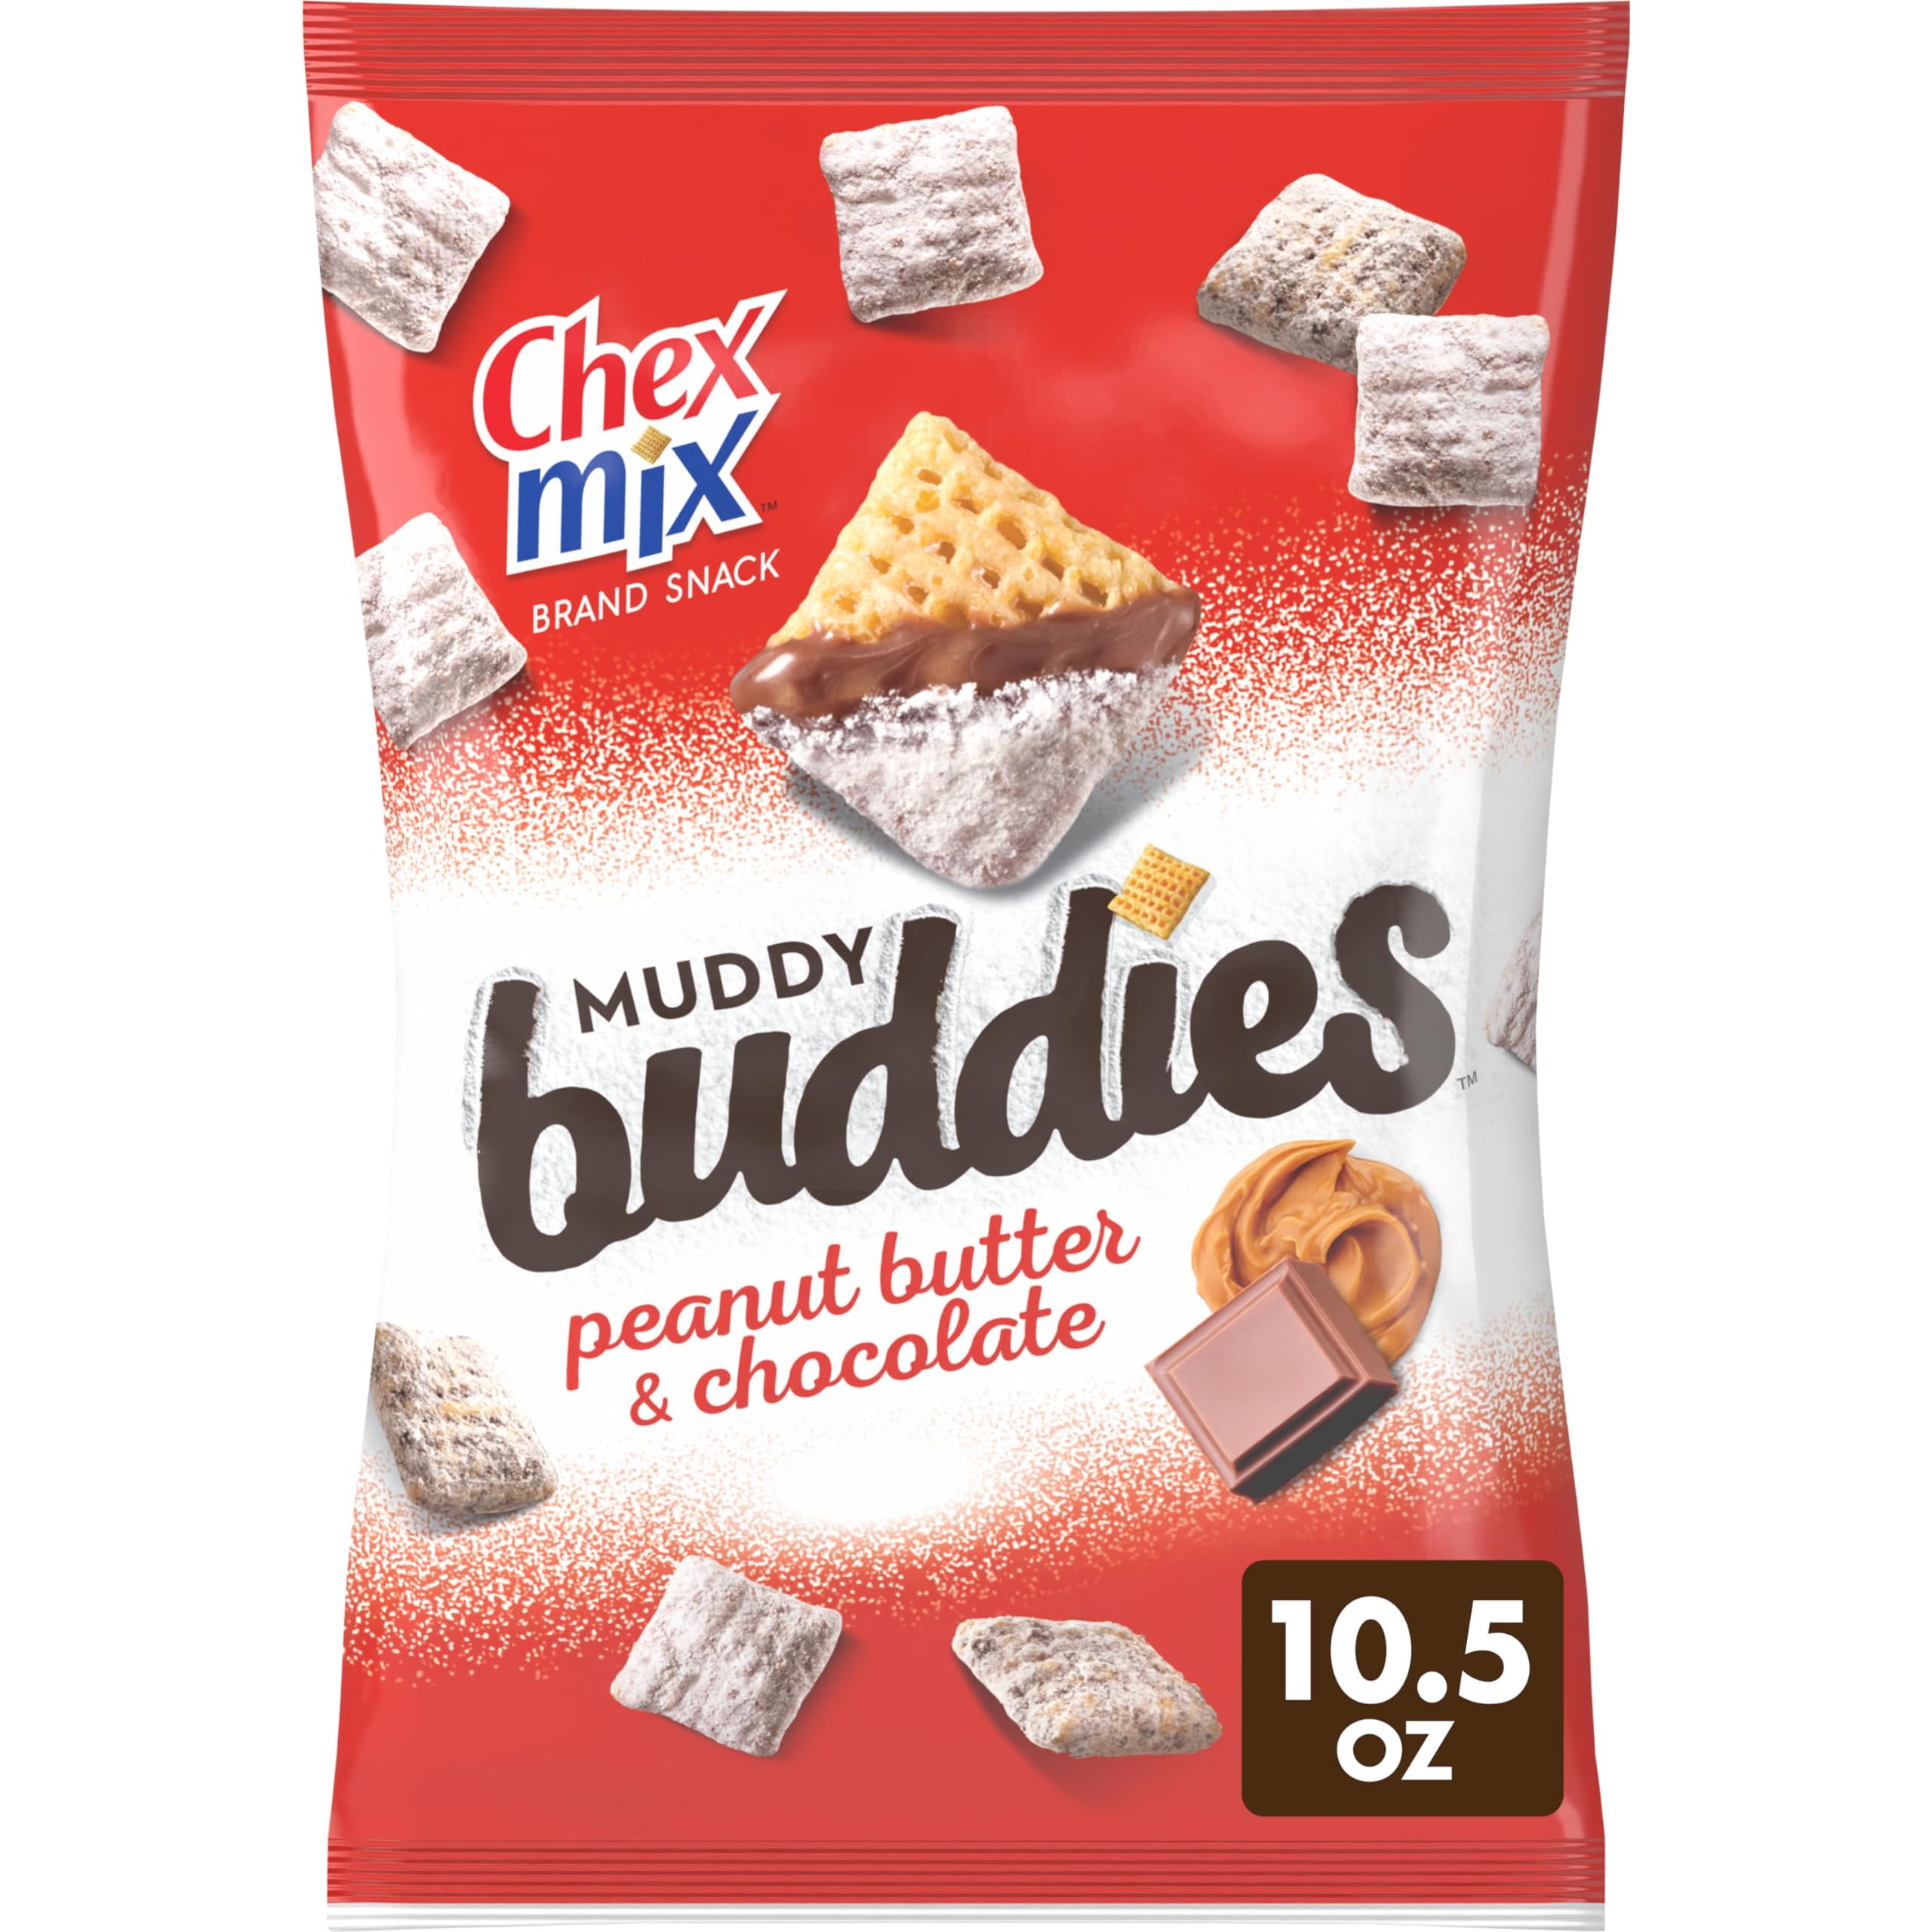
Item Name: Chex Mix Muddy Buddies, Peanut Butter and Chocolate Snack Mix, 10.5 oz
Bullet Point 1: CHEX MIX: Muddy Buddies Peanut Butter and Chocolate Chex Mix features crispy corn Chex pieces in a chocolate peanut butter coating topped with a sweet powdery finish
Bullet Point 2: GREAT TASTE: Muddy Buddies are the irresistible combination of sweet, powdery smooth and crunchy Crispy corn Chex pieces topped with a Peanut Butter and Chocolate coating; Made with natural and artificially flavored ingredients
Bullet Point 3: SATISFYING SNACK: Portable snack bag for a sweet and crunchy treat, for lunch time, break time and anything in between
Bullet Point 4: ENDLESS OPTIONS: Pick your flavor mix from Cookies and Cream, Peanut Butter Chocolate, Brownie Supreme and more; A perfect item for your pantry
Bullet Point 5: CONTAINS: 10.5 oz
Value: 10.5
Unit: Ounce

Price: 5.45